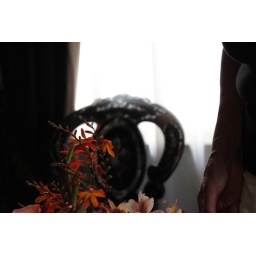
chair in parlor with flowers